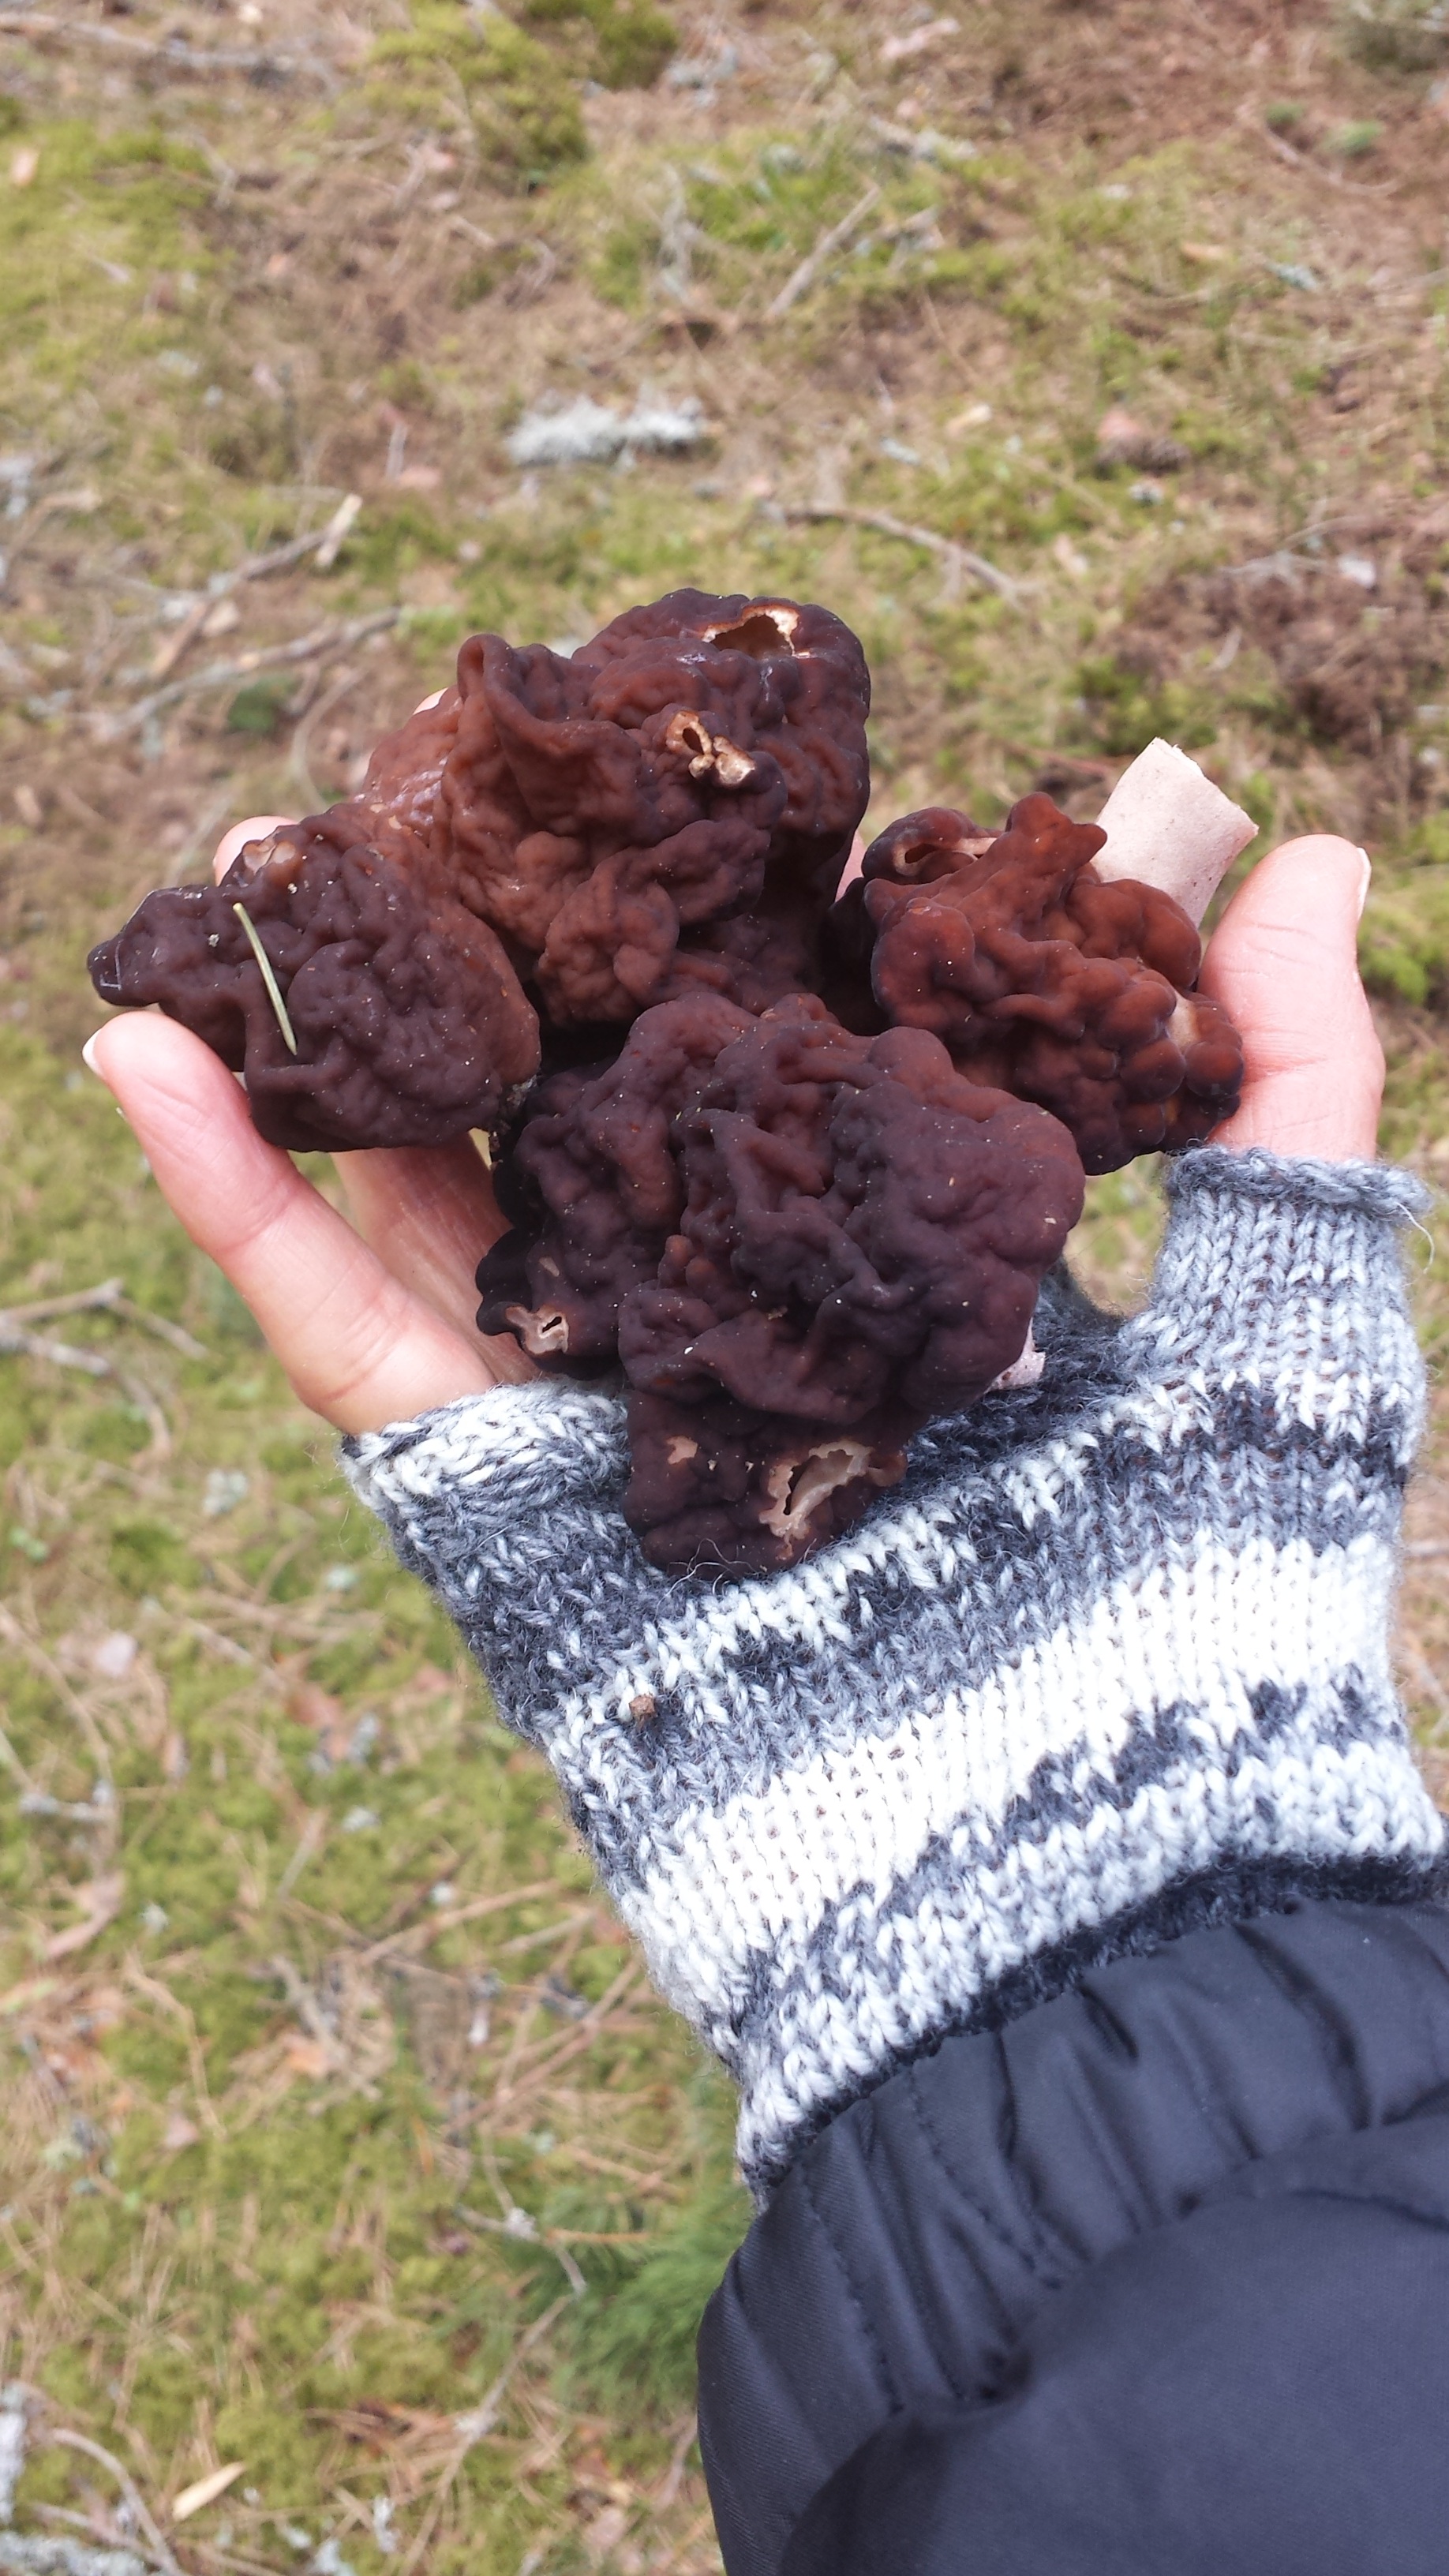
hand, forest, spring, soil, mushroom, morels, fashion accessory